Ichikawa Ennosuke IV

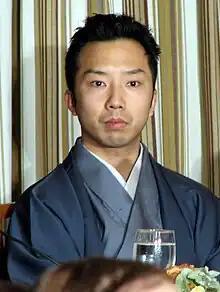
2007

, better known by the stage name , is a Japanese kabuki, film, and television actor and stage director.